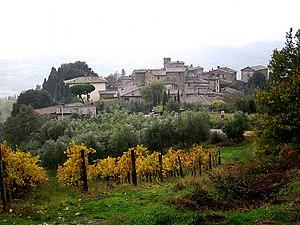
Vue de Volpaia dans la commune de Radda in Chianti.
Volpaia est une frazione de la commune italienne de Radda in Chianti. C'est un bourg médiéval fortifié d'une cinquantaine d'habitants où est produit le vin de Chianti Castello di Volpaia.